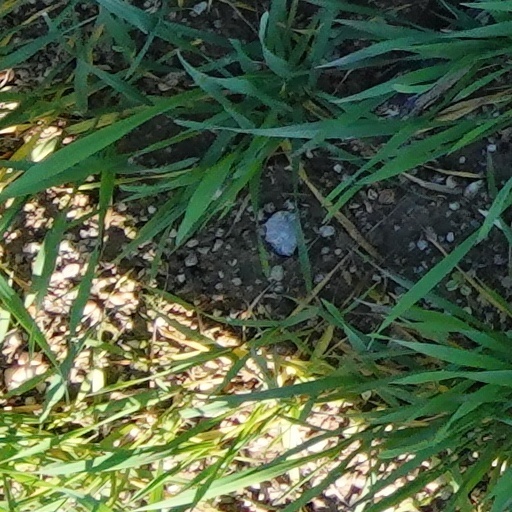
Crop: wheat